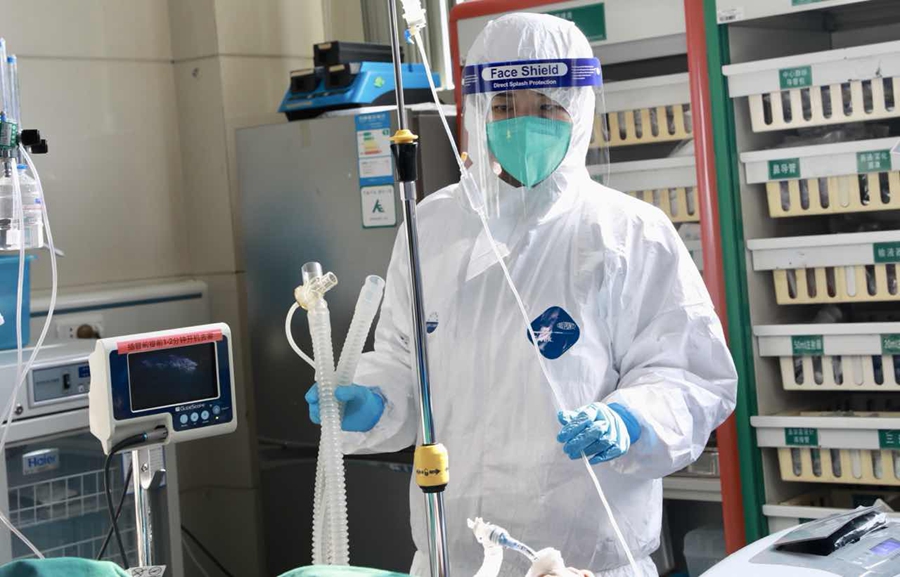
Objects detected:
Gloves
Gloves
Mask
Face_Shield
Coverall